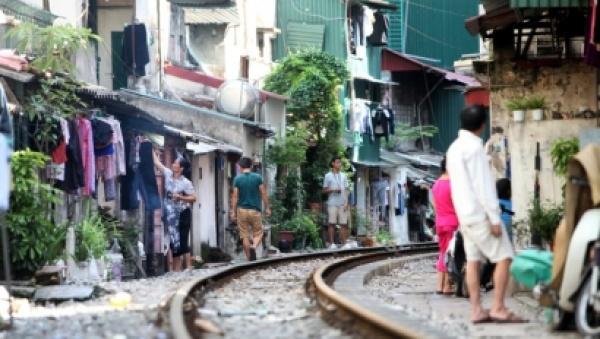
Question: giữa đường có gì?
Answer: có đường rây xe lửa